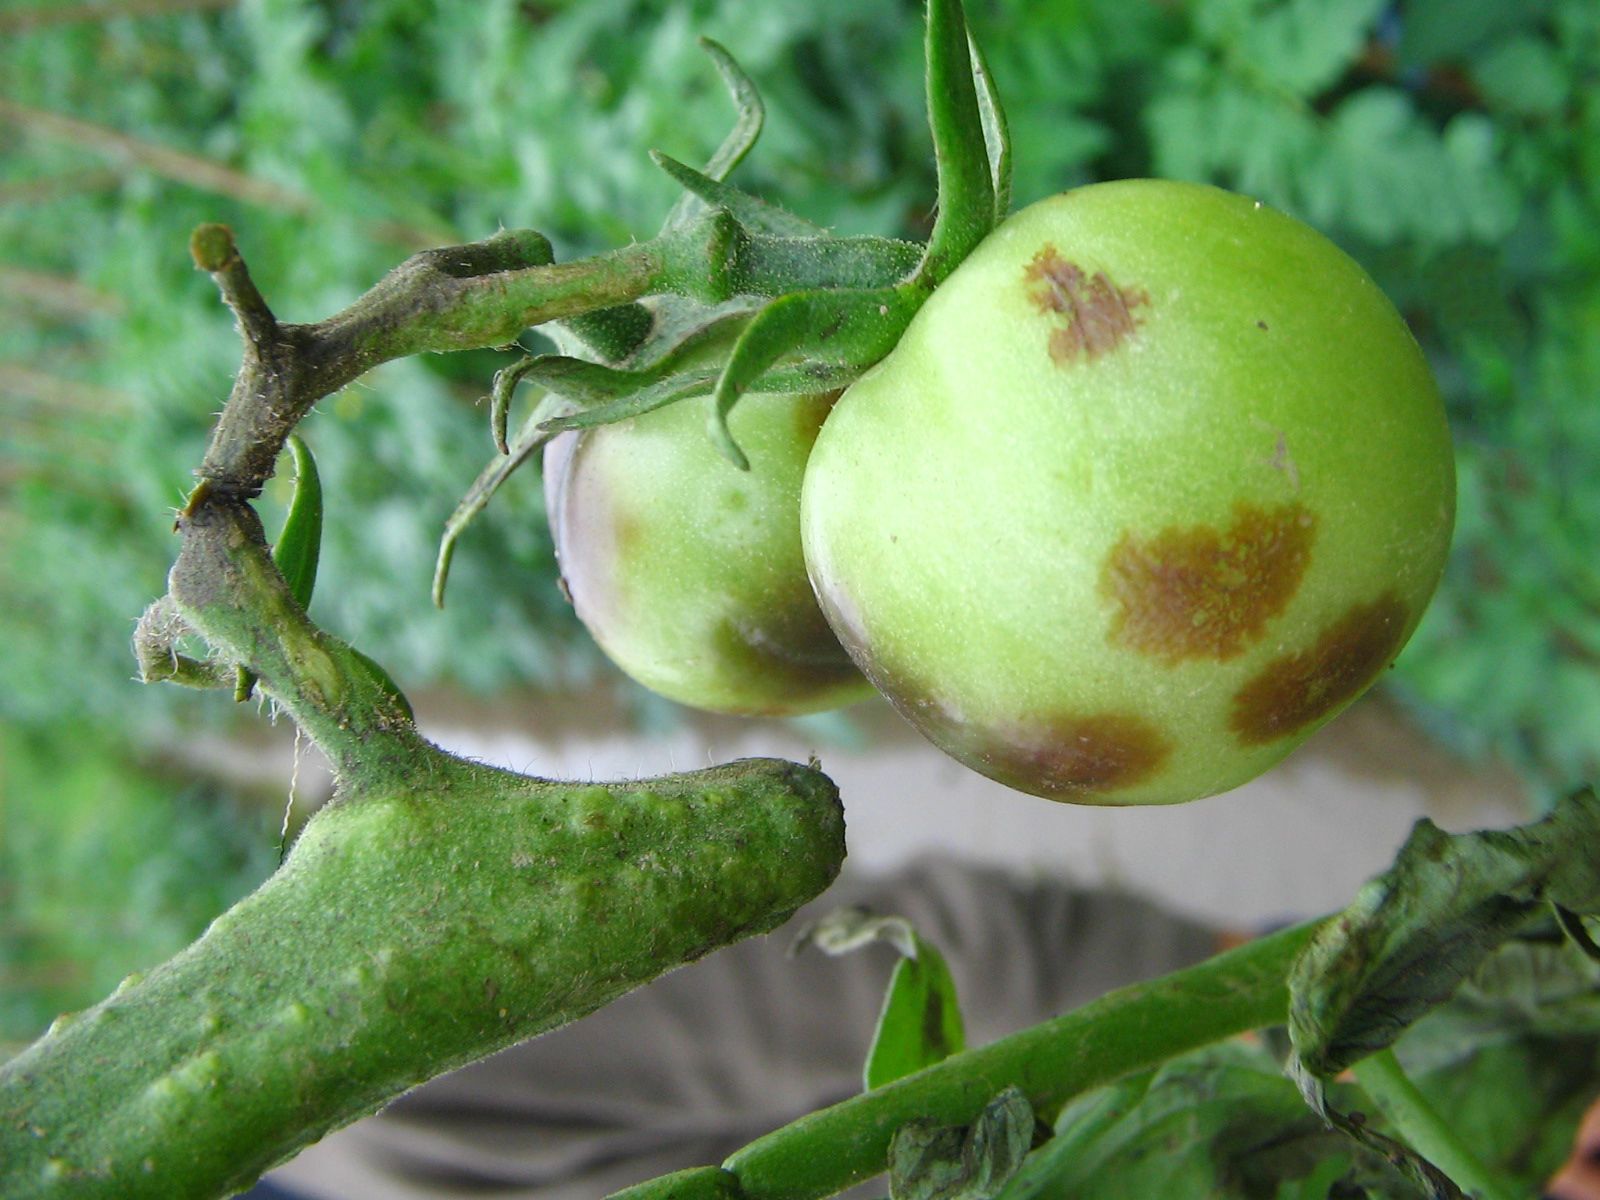
Plant: Tomato
Disease: tomato late blight